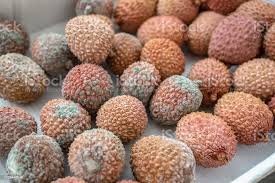
Waste category: biological